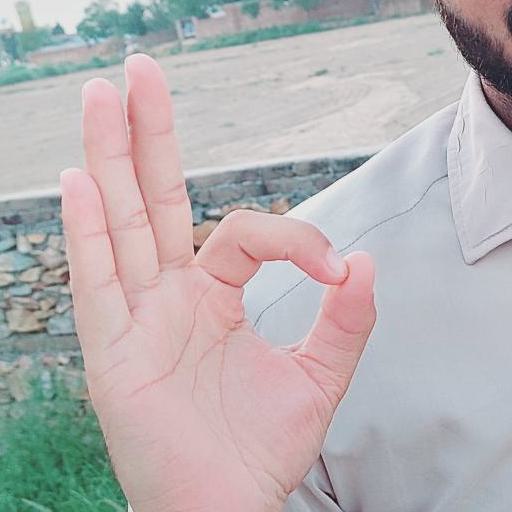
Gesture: ok